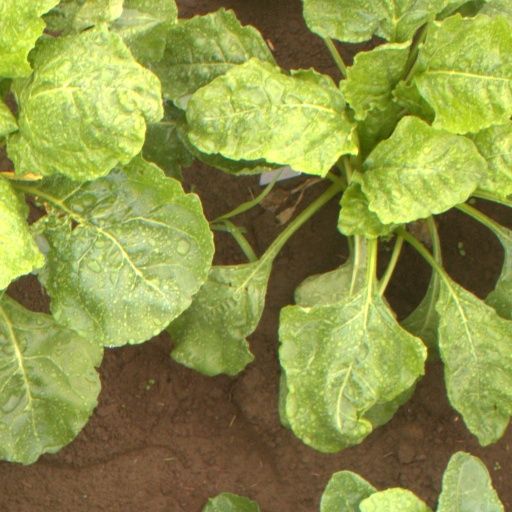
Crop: sugar beet